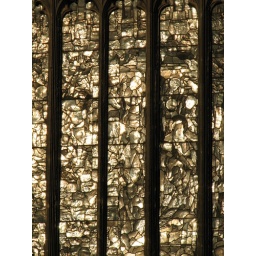
Detail of the stained glass window in Holy Trinity church